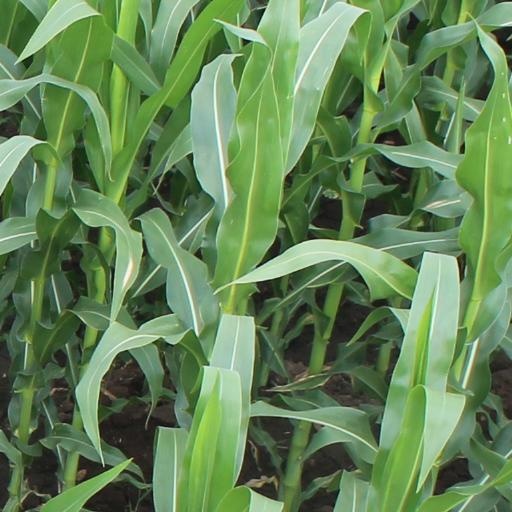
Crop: maize; corn